Tondu railway station

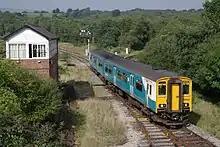
Arriva Trains Wales 150252 passes the Tondu Junction signal box with a service to .

The current passing loop is still controlled by the former Tondu junction signal box, which manually controls the line using semaphore signals. As well as the former Maesteg Line, the former Port Talbot Railway and Docks Company line exists as a freight-only by-pass line to Margam. Passenger trains would sometimes be diverted through this branch-line whenever the main-line between Bridgend and Port Talbot was closed for engineering work. Trains were diverted to travel via and reverse at Tondu. Nowadays, when the main-line is closed, bus services will replace train services as the old branch has speed restrictions of 5-15 mph in force.